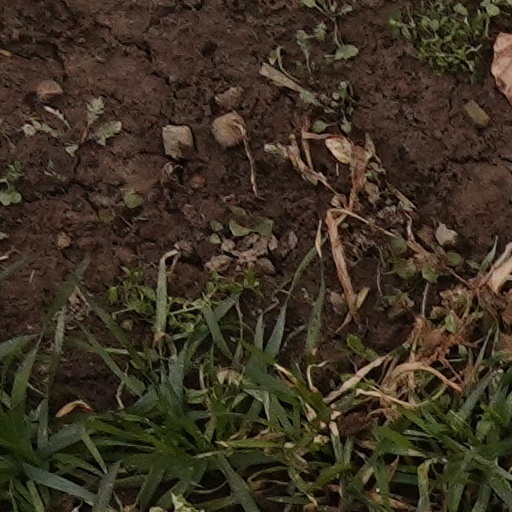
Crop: wheat